Emil Zografski

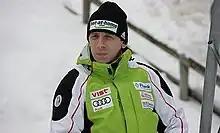
Emil Zografski

Emil Zografski (born 3 February 1968 in Sofia, Bulgaria) is a retired Bulgarian ski jumper. He competed at the 1988 Winter Olympics in Calgary, Alberta, Canada, and at the 1992 Winter Olympics in Albertville, France. He is the father of Vladîmir Zografski.